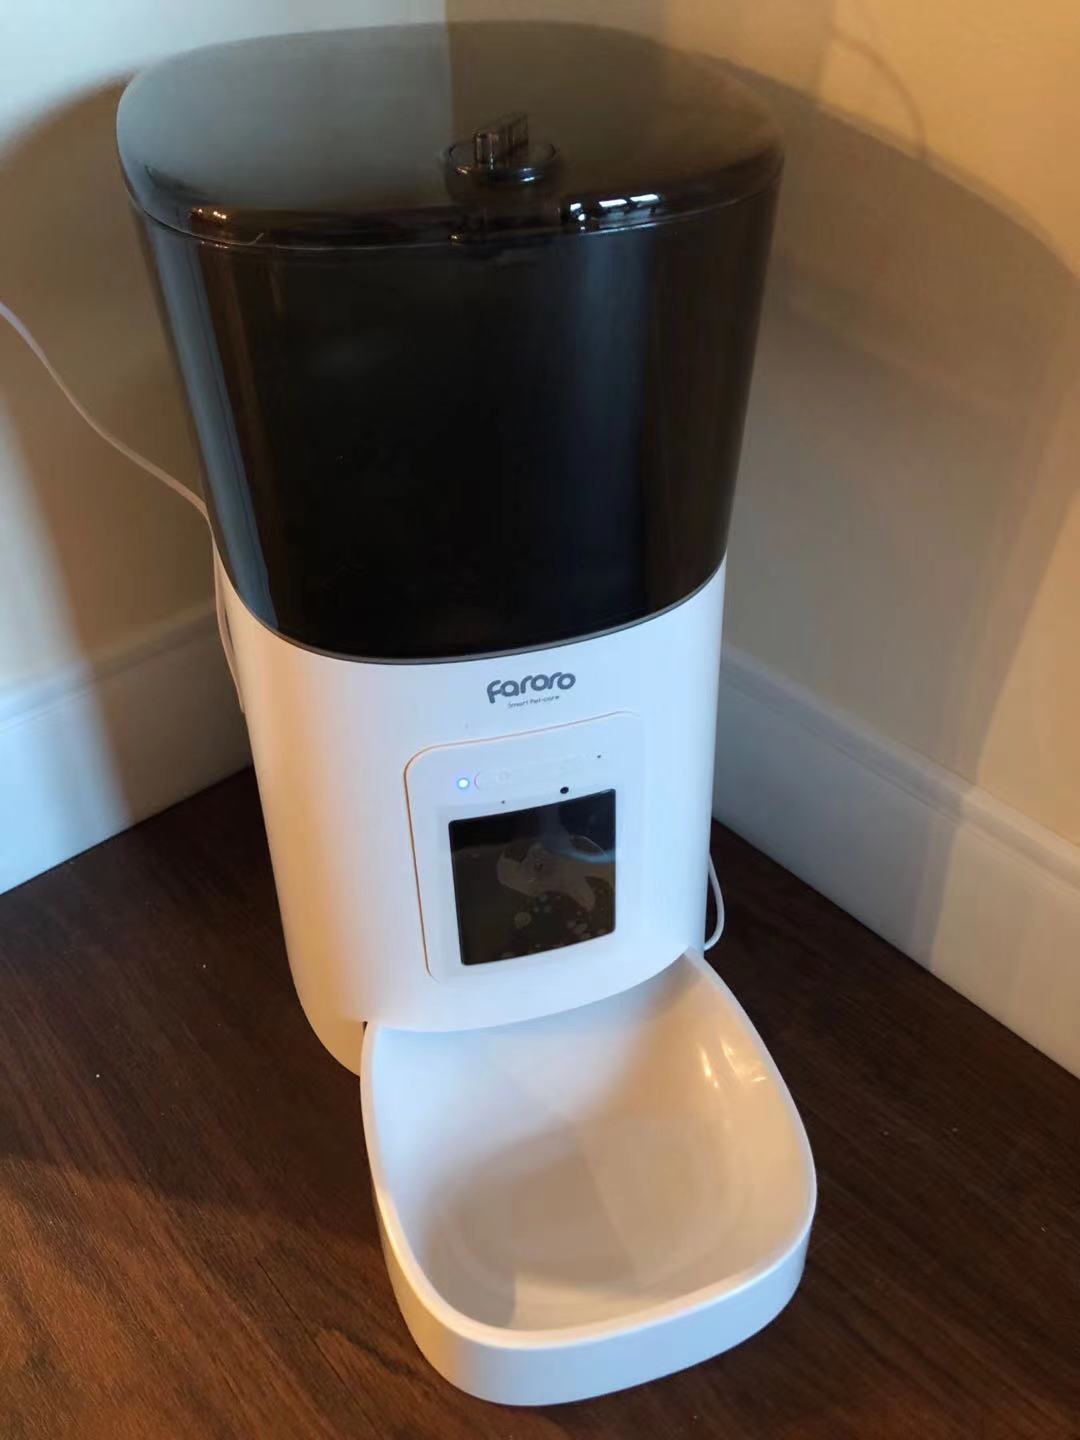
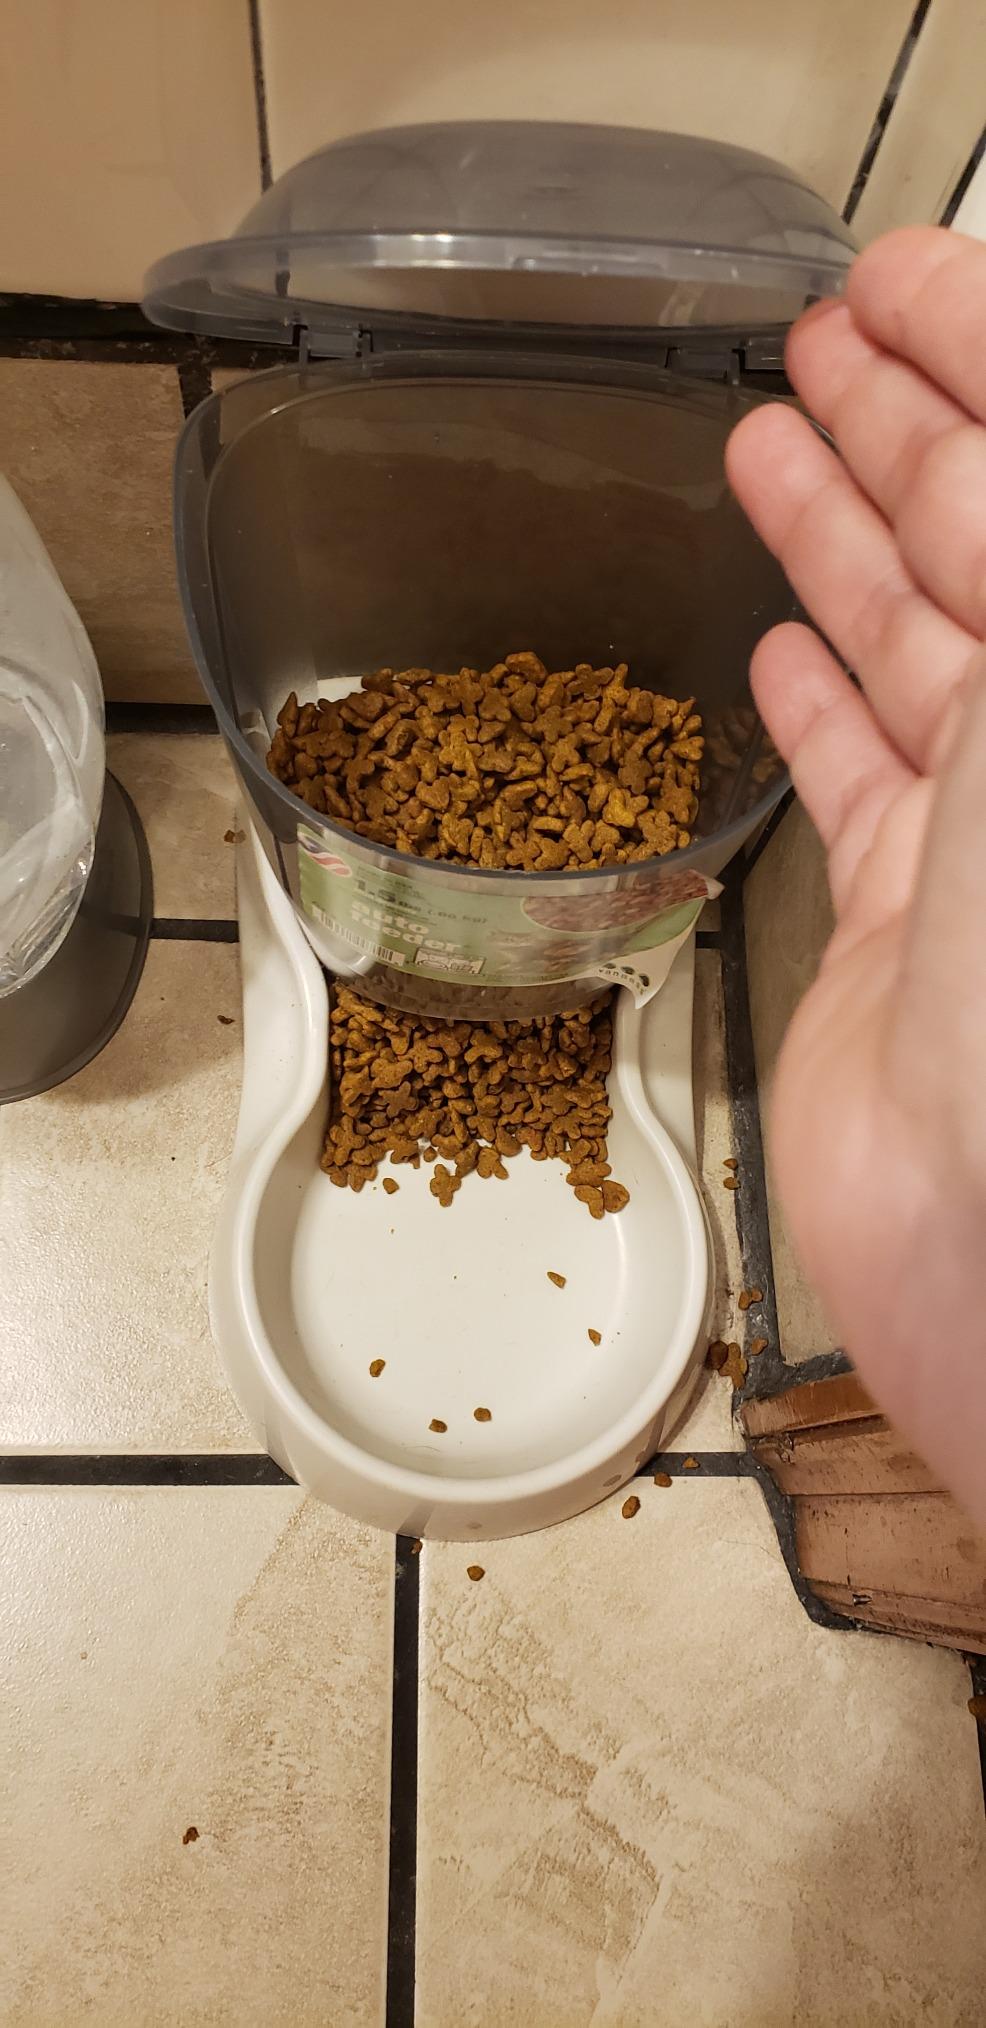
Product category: items_feeder
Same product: no